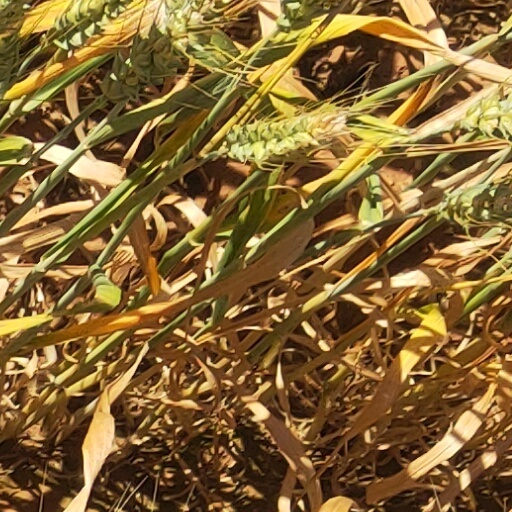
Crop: wheat